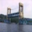
Label: bridge